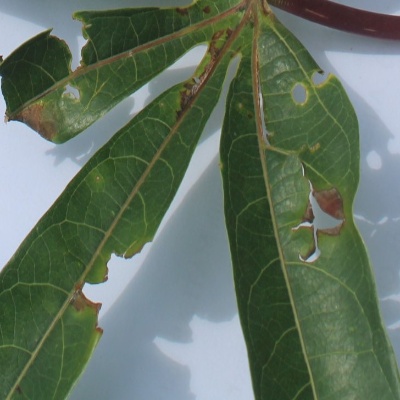
Crop: Cassava
Condition: bacterial blight